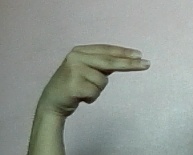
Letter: ain